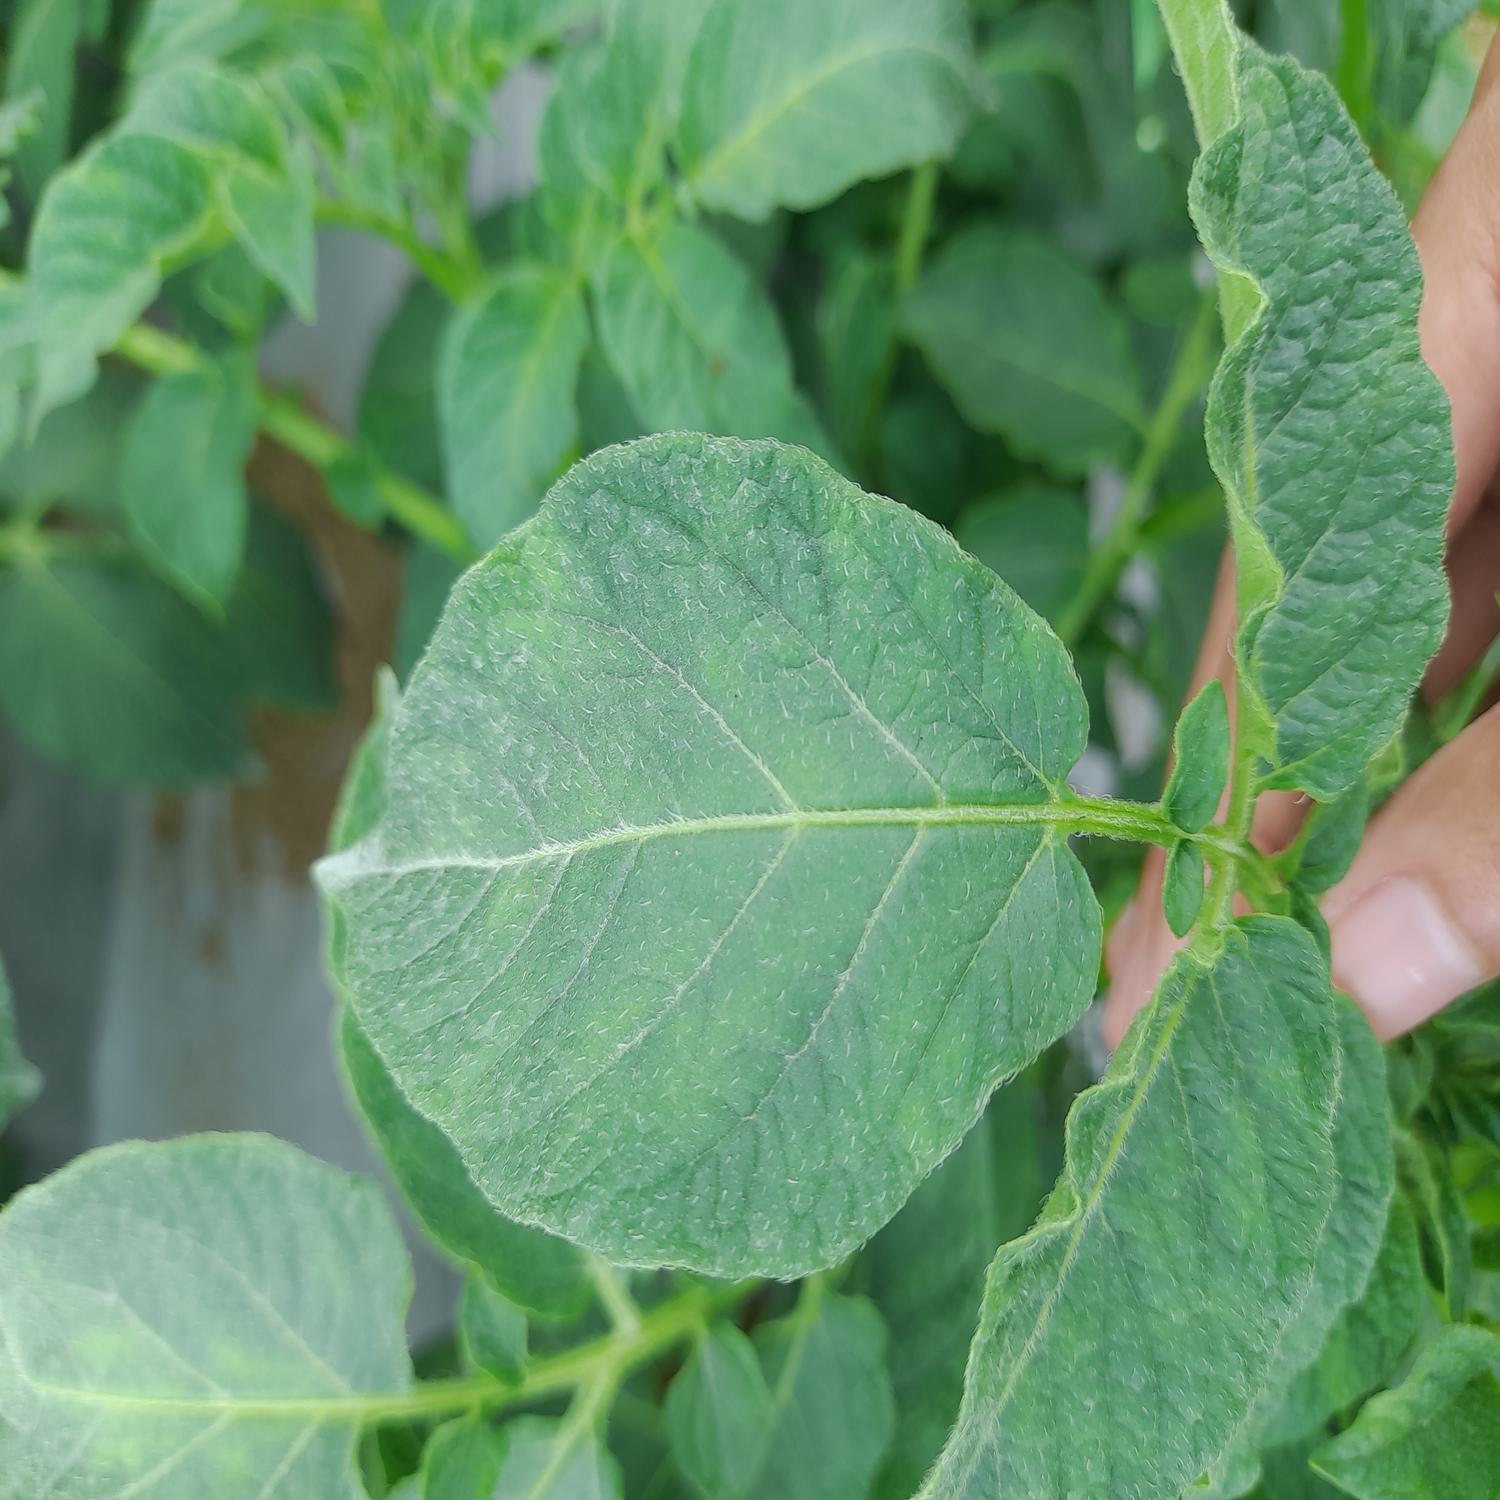
Etiqueta: Virus